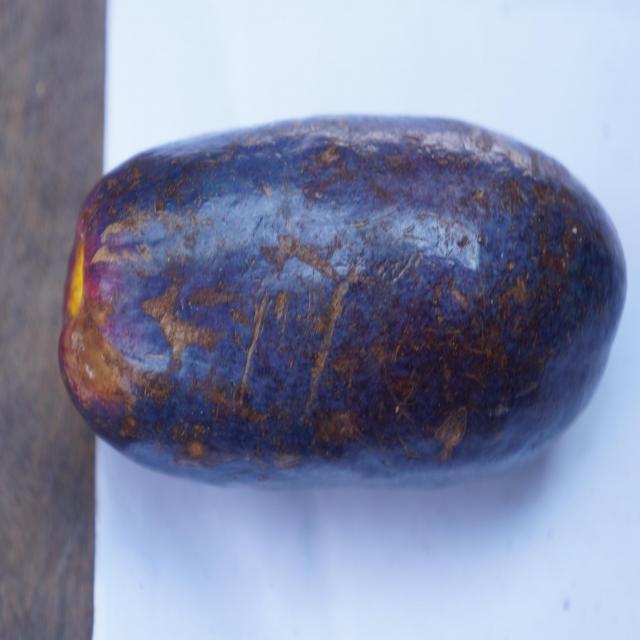
Plum grade: unaffected